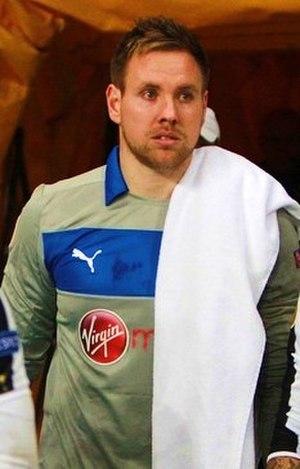
Robert Elliot, né le 30 avril 1986 à Greenwich, est un footballeur international irlandais qui évolue au poste de gardien de but.